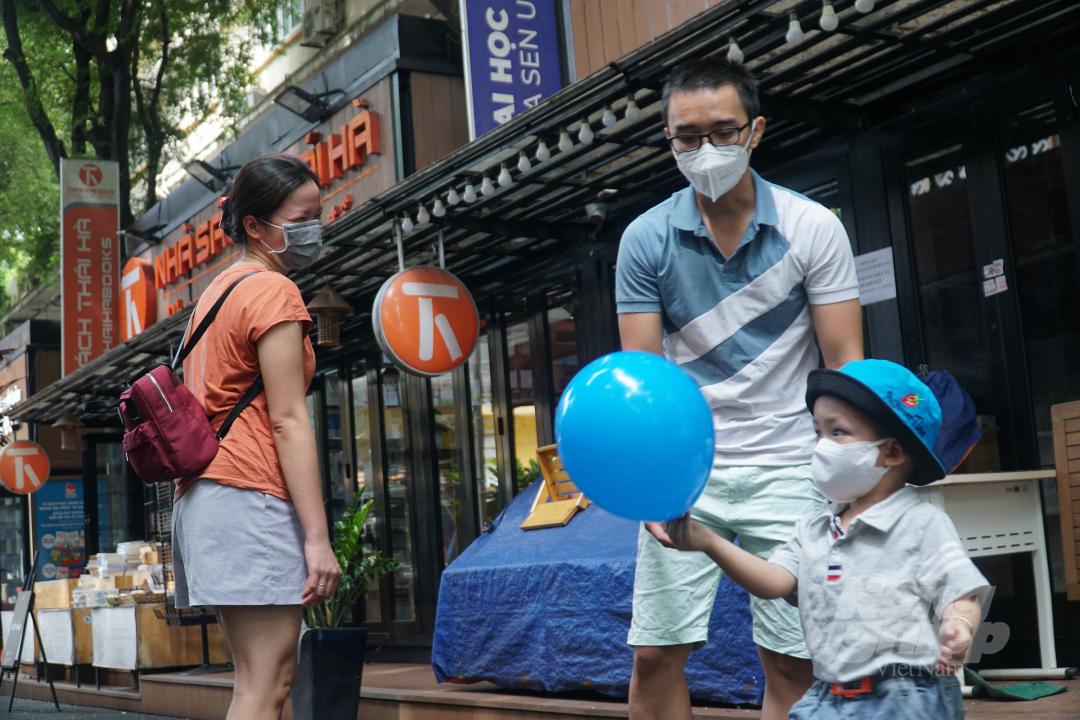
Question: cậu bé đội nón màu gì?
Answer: màu xanh dương